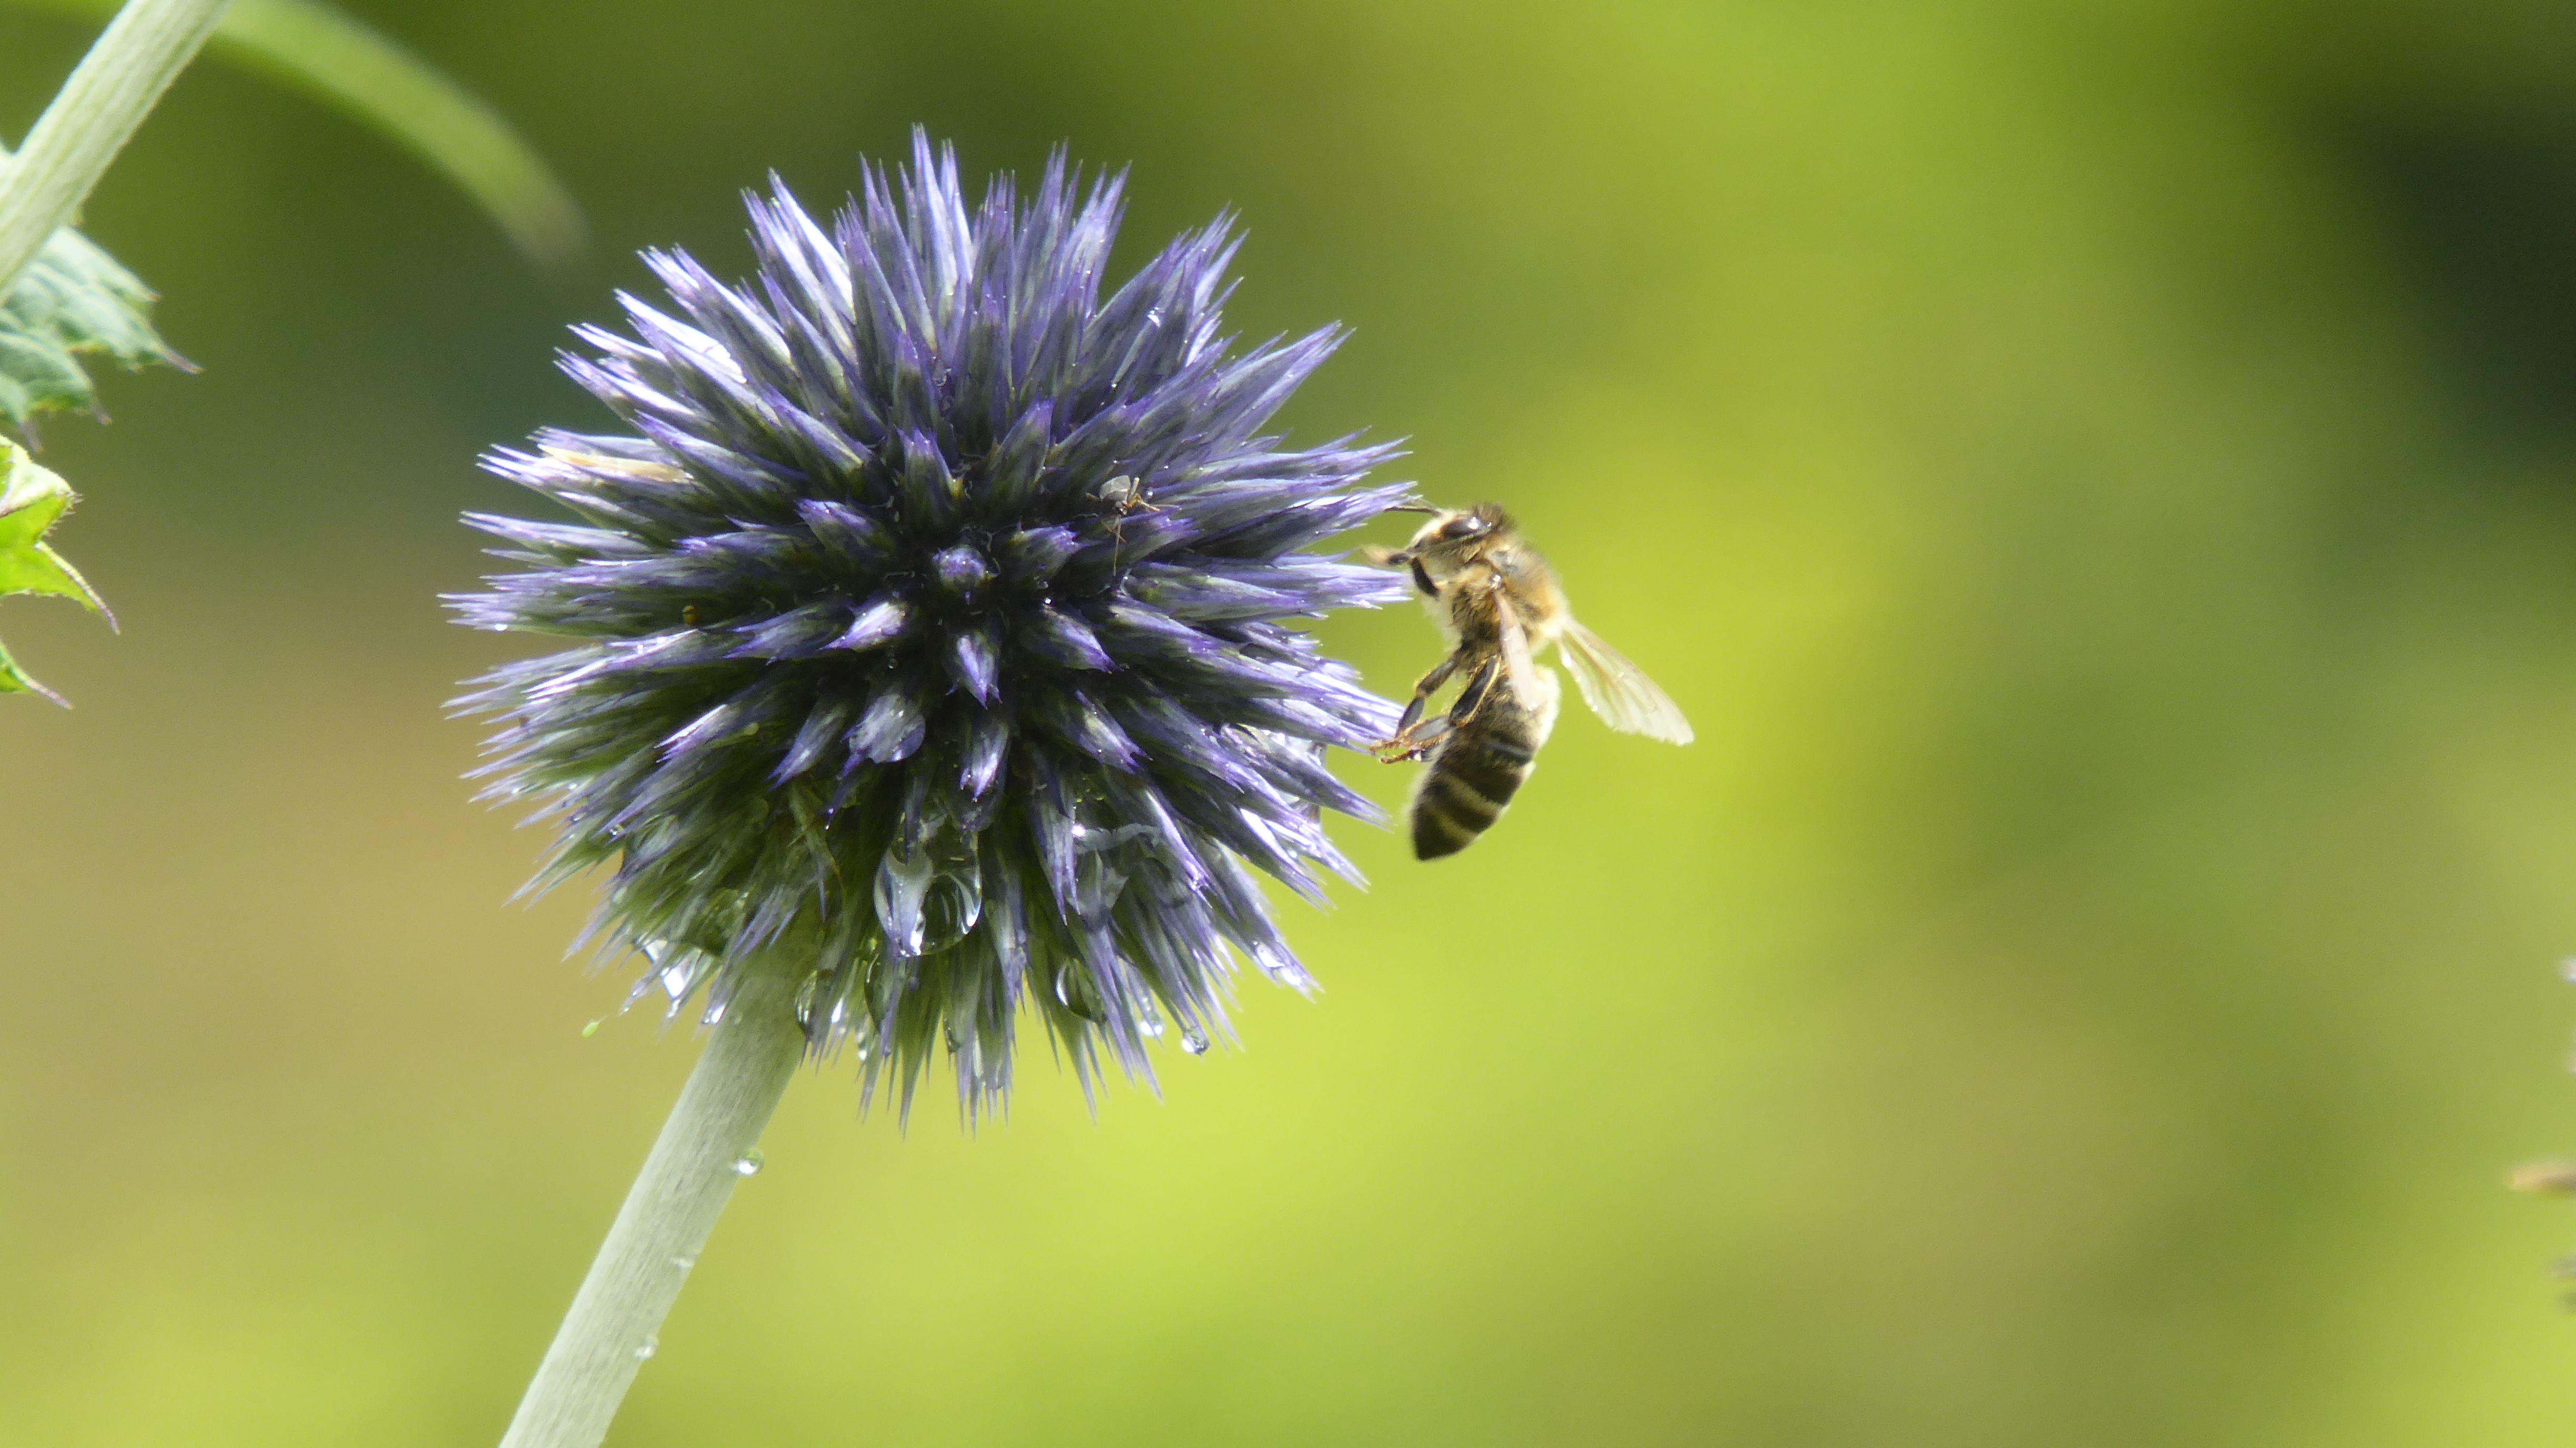
nature, grass, plant, photography, meadow, dandelion, leaf, flower, petal, green, insect, botany, close, flora, fauna, wildflower, close up, bee, thistle, macro photography, flowering plant, daisy family, flower violet, plant stem, land plant